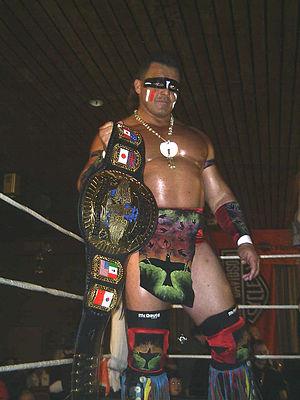
Christopher Chavis, est un catcheur amérindien connu sous le nom de Tatanka. Il travaille actuellement pour la World Wrestling Entertainment comme ambassadeur. Son nom de ring est un mot lakota qui veut dire bison. Il descend de la tribu des Lumbees.